Tere Mere Sapne (1996 film)

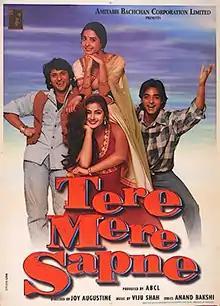
Theatrical release poster

Tere Mere Sapne is a 1996 Indian Hindi-language romantic drama film directed by Joy Augustine and produced by Amitabh Bachchan's production company A. B. C. L.. The film starred newcomers Arshad Warsi, Chandrachur Singh, Priya Gill and Simran.